Yokohama Science Center

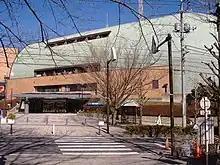
Exterior of Yokohama Science Center

The museum is called under the sponsorship of the Bank of Yokohama.